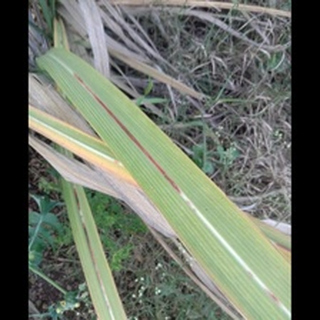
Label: sugarcane_red_rot